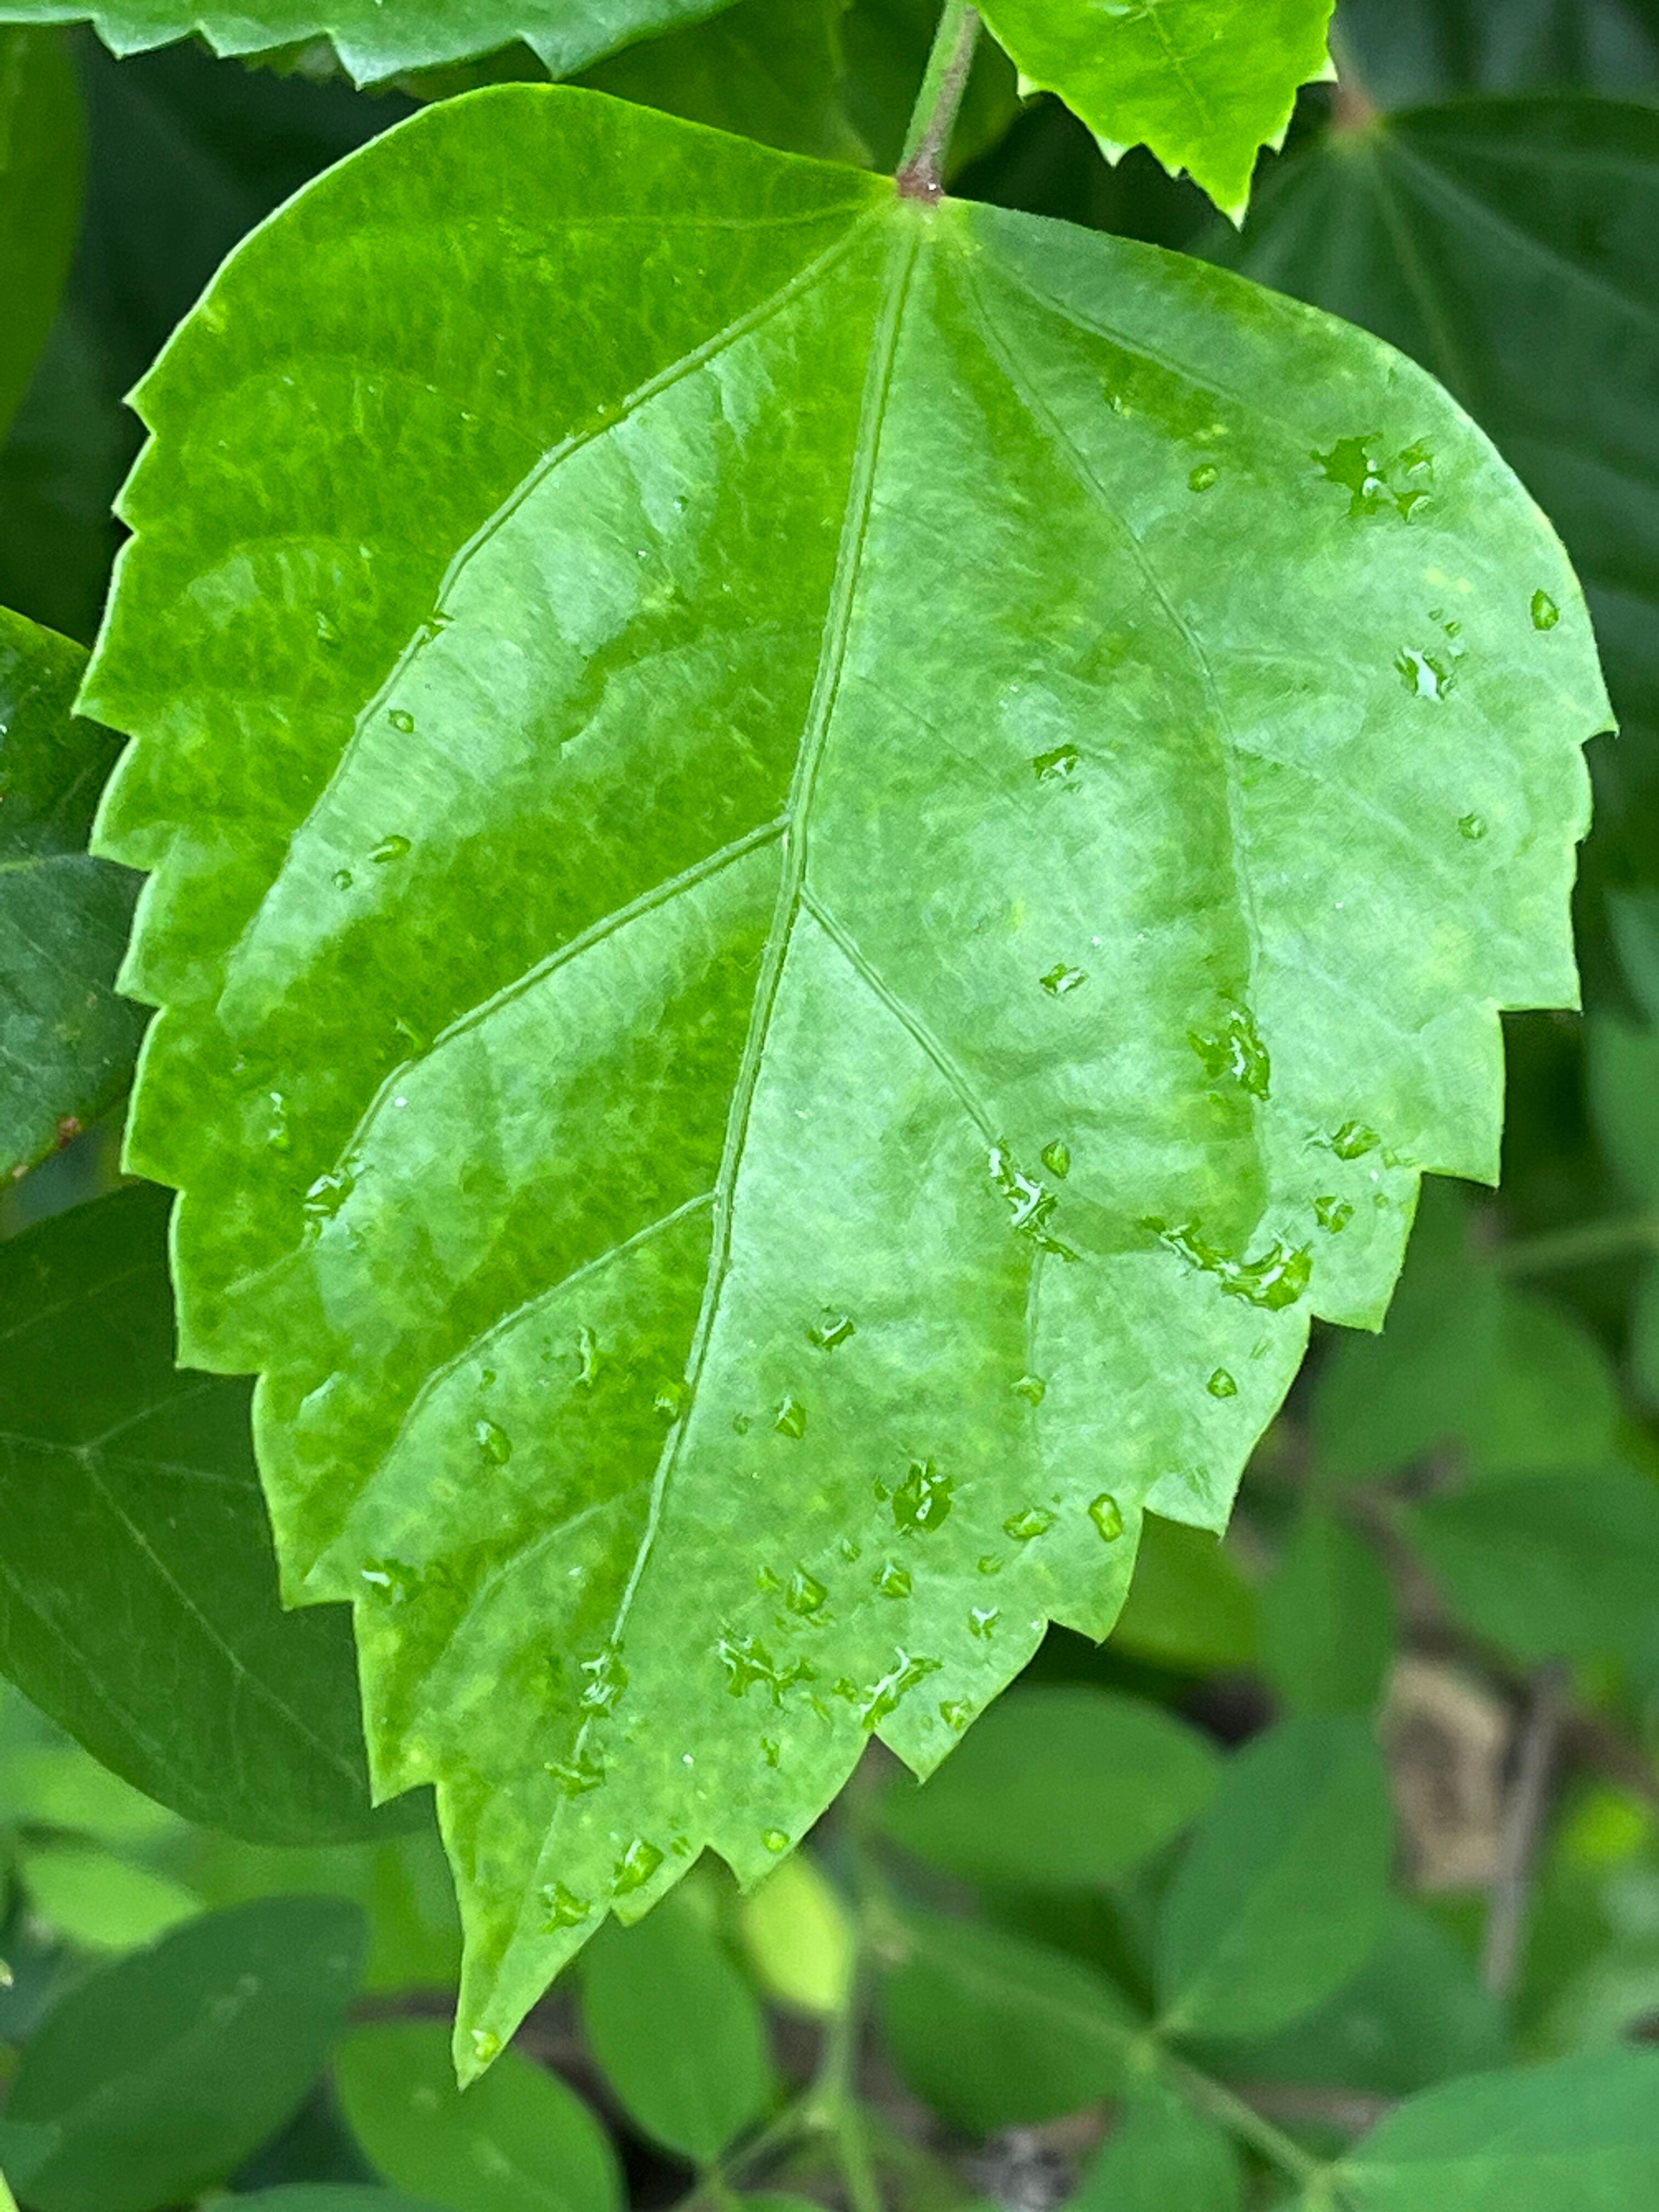
Plant species: hibiscus-rosa-sinensis